Bâtie-Beauregard

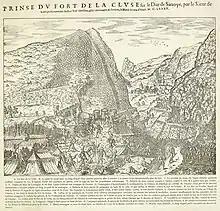
Contemporary depiction of the capture of the Fort de la Cluse by Lieutenant Lurbigny three months after his capture of the Bâtie-Beauregard

When Geneva joined the Protestant Reformation in 1536 and declared itself an independent republic, the power-struggles in the region once again escalated. In the same year, the troops of Bern occupied the Pays de Gex. Eleven years later, they upgraded the fief of Collex to a Barony. Following the 1564 treaty of Lausanne, the area returned to Savoy.